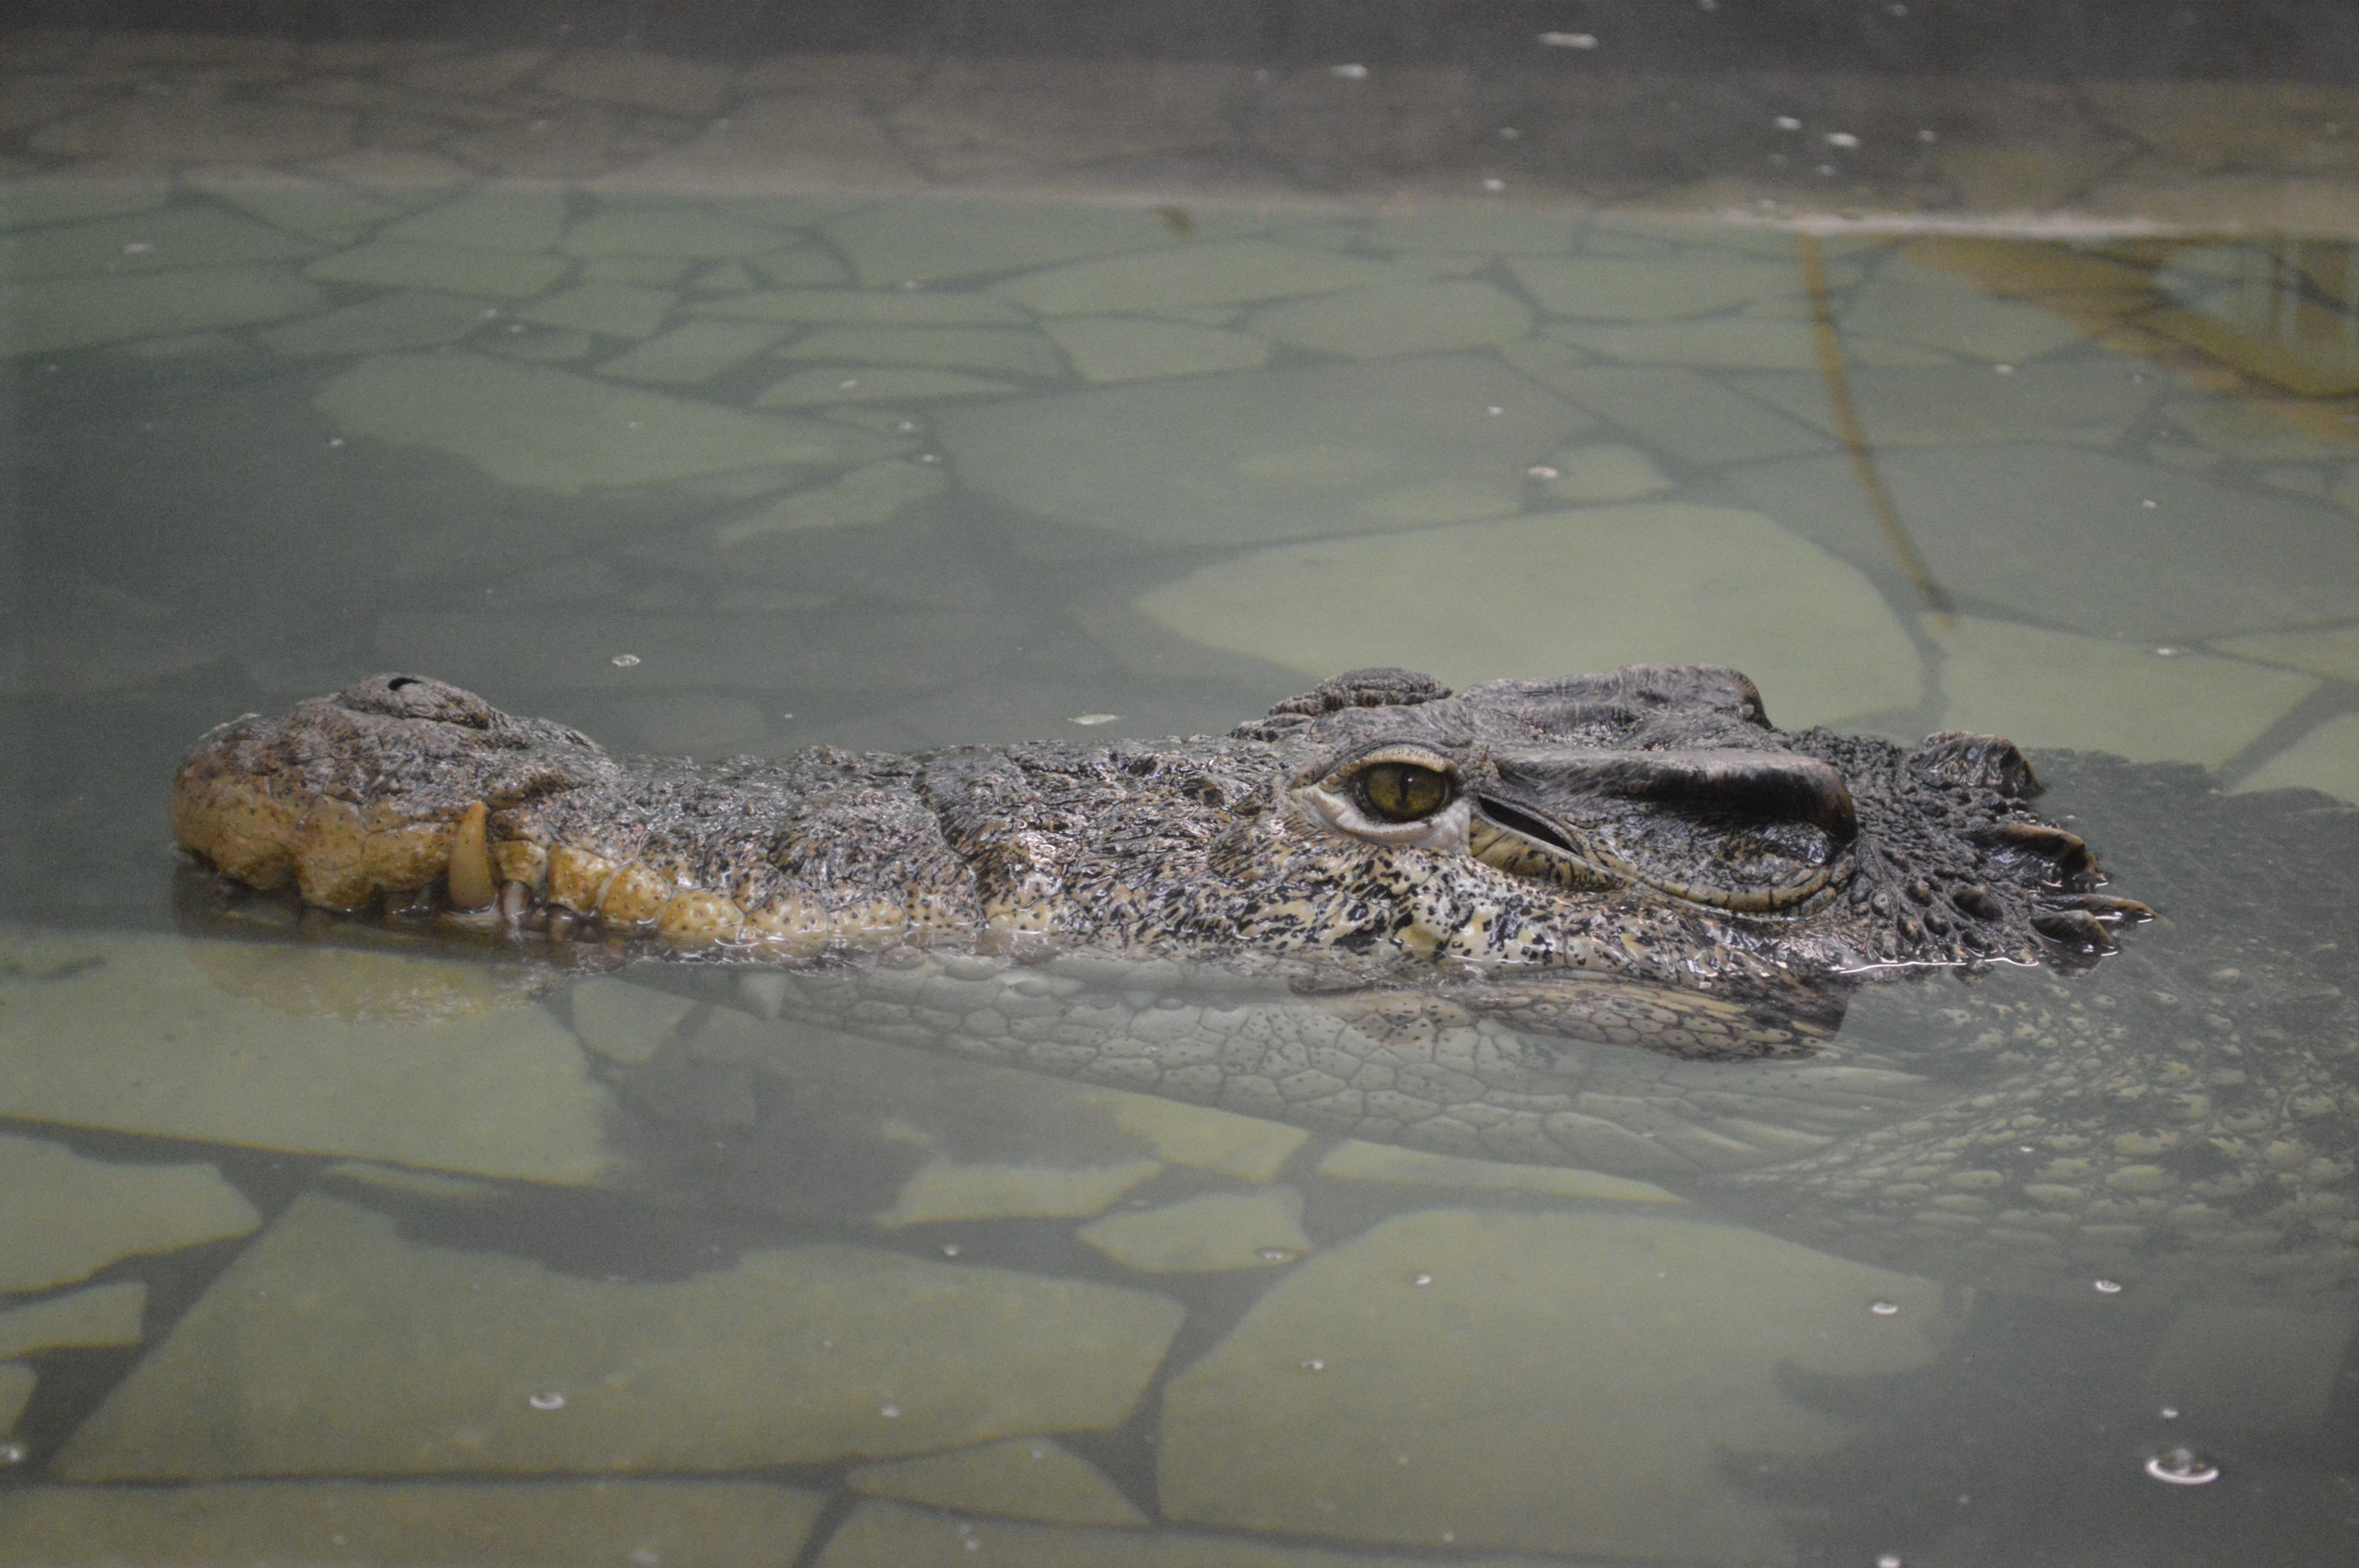
cuban crocodile, crocodile, zoo, crocodilia, alligator, american alligator, nile crocodile, reptile, fauna, water, organism, wildlife